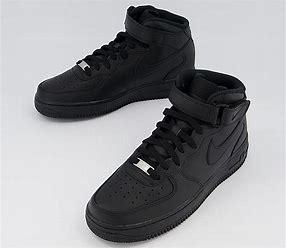
Brand: Nike
Model: Air Force 1